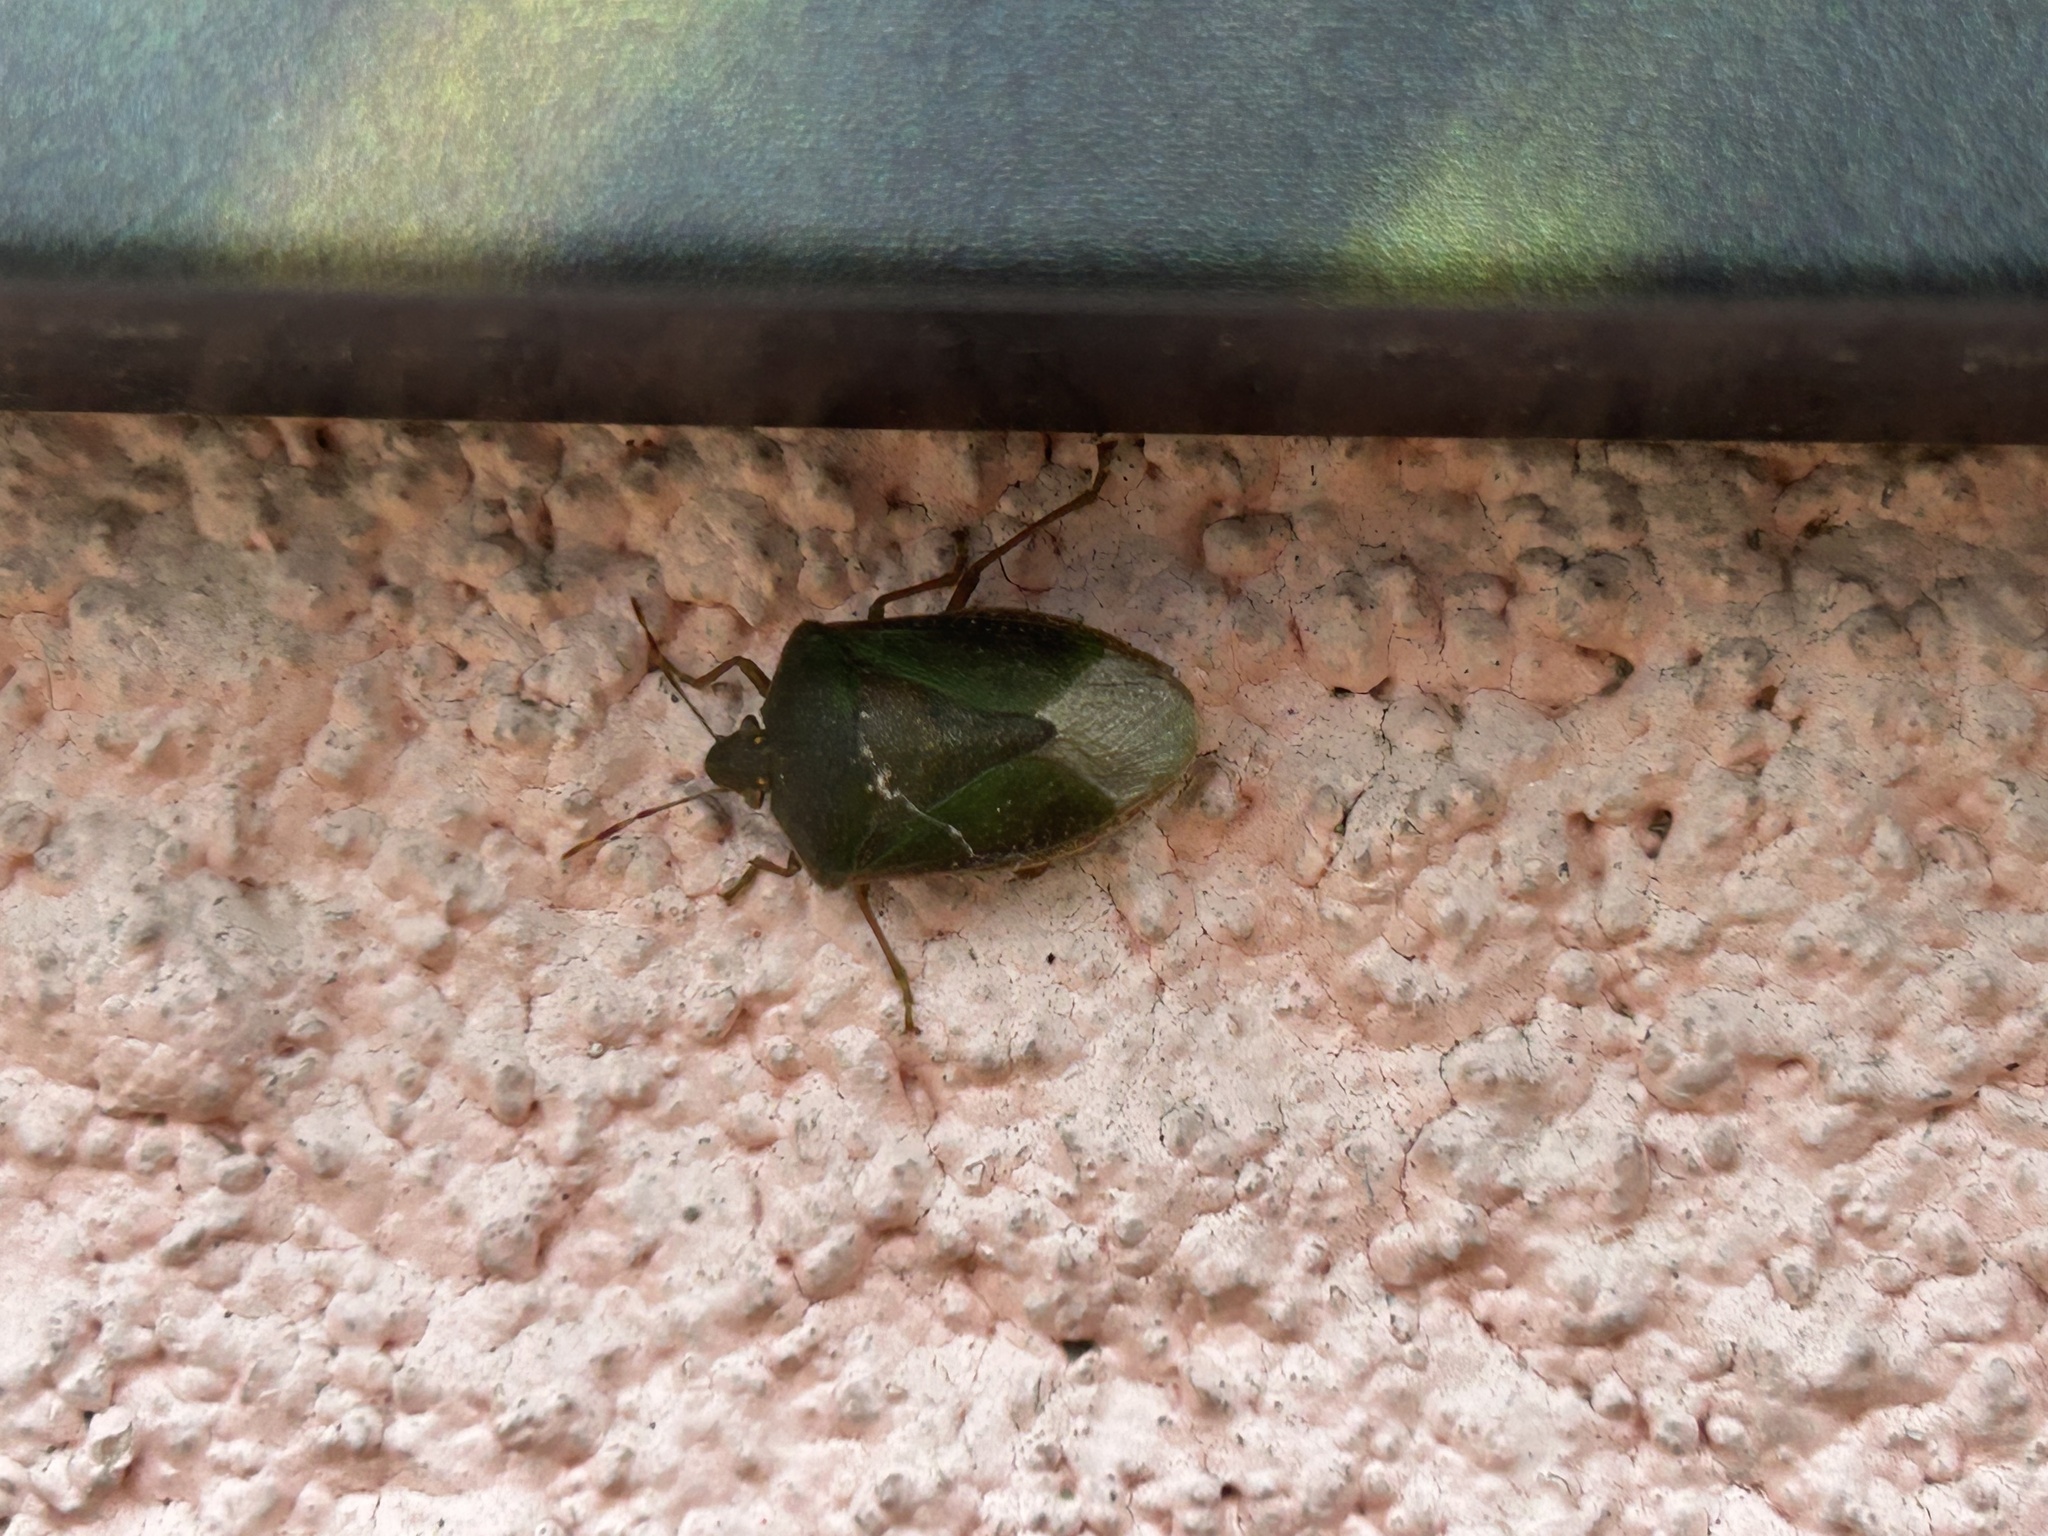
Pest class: stink_bug